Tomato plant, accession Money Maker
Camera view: tilt-top (135 deg); turntable rotation: 30 degrees
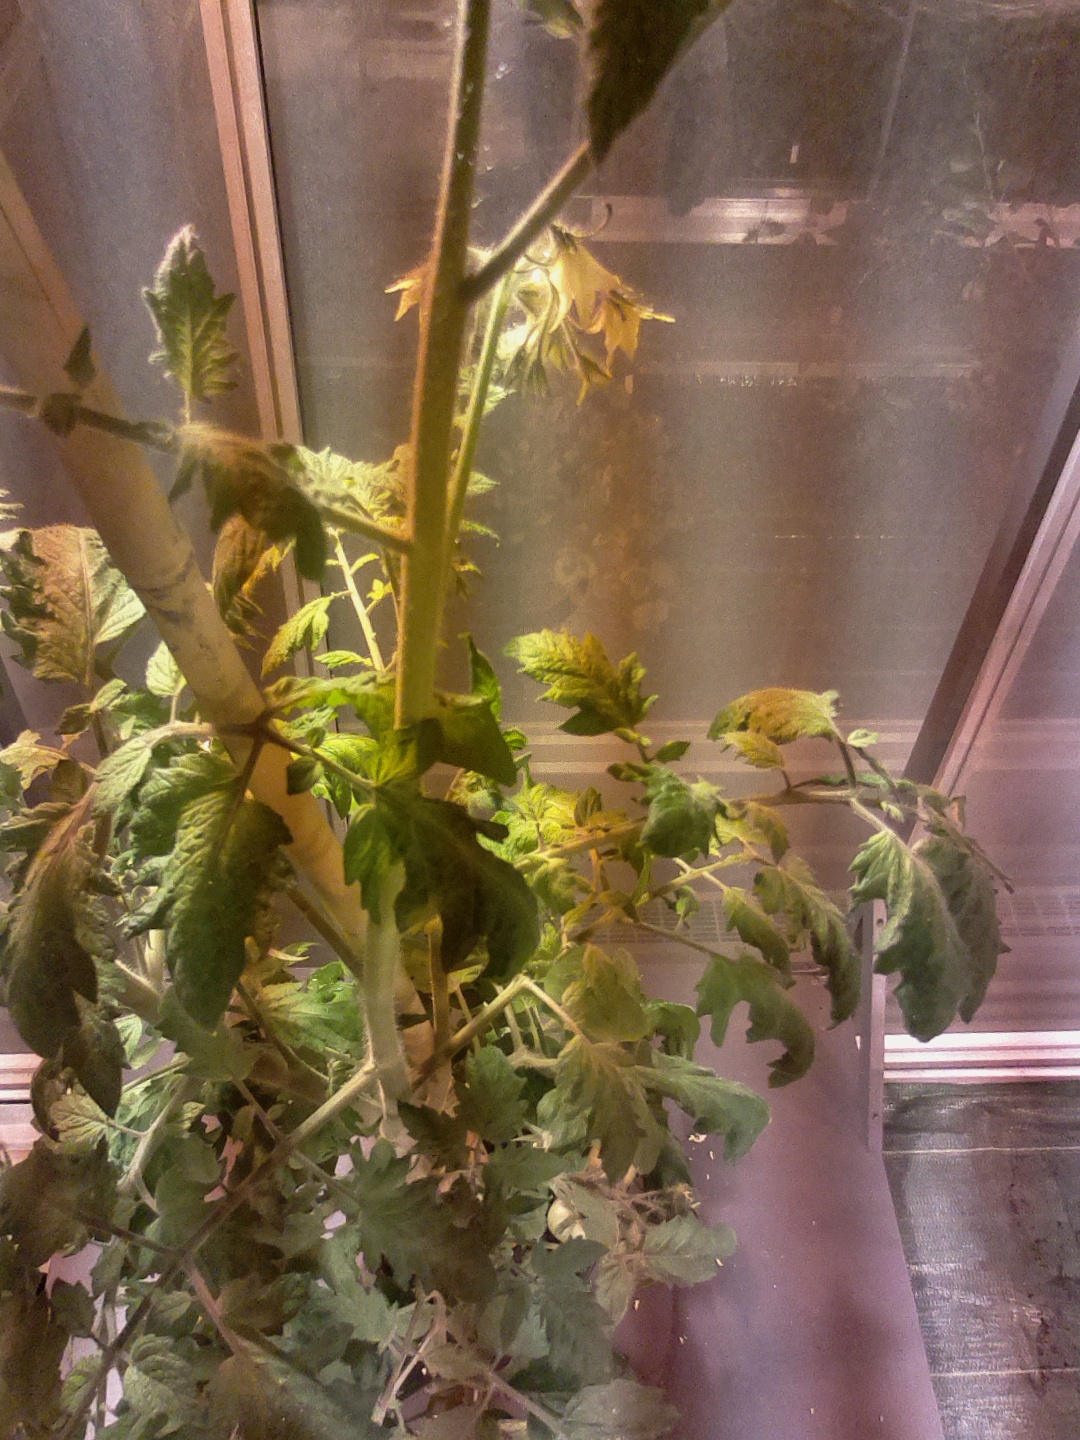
BBCH growth stage 72: 20%-30% of final fruit size